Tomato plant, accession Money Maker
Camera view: vertical (180 deg); turntable rotation: 30 degrees
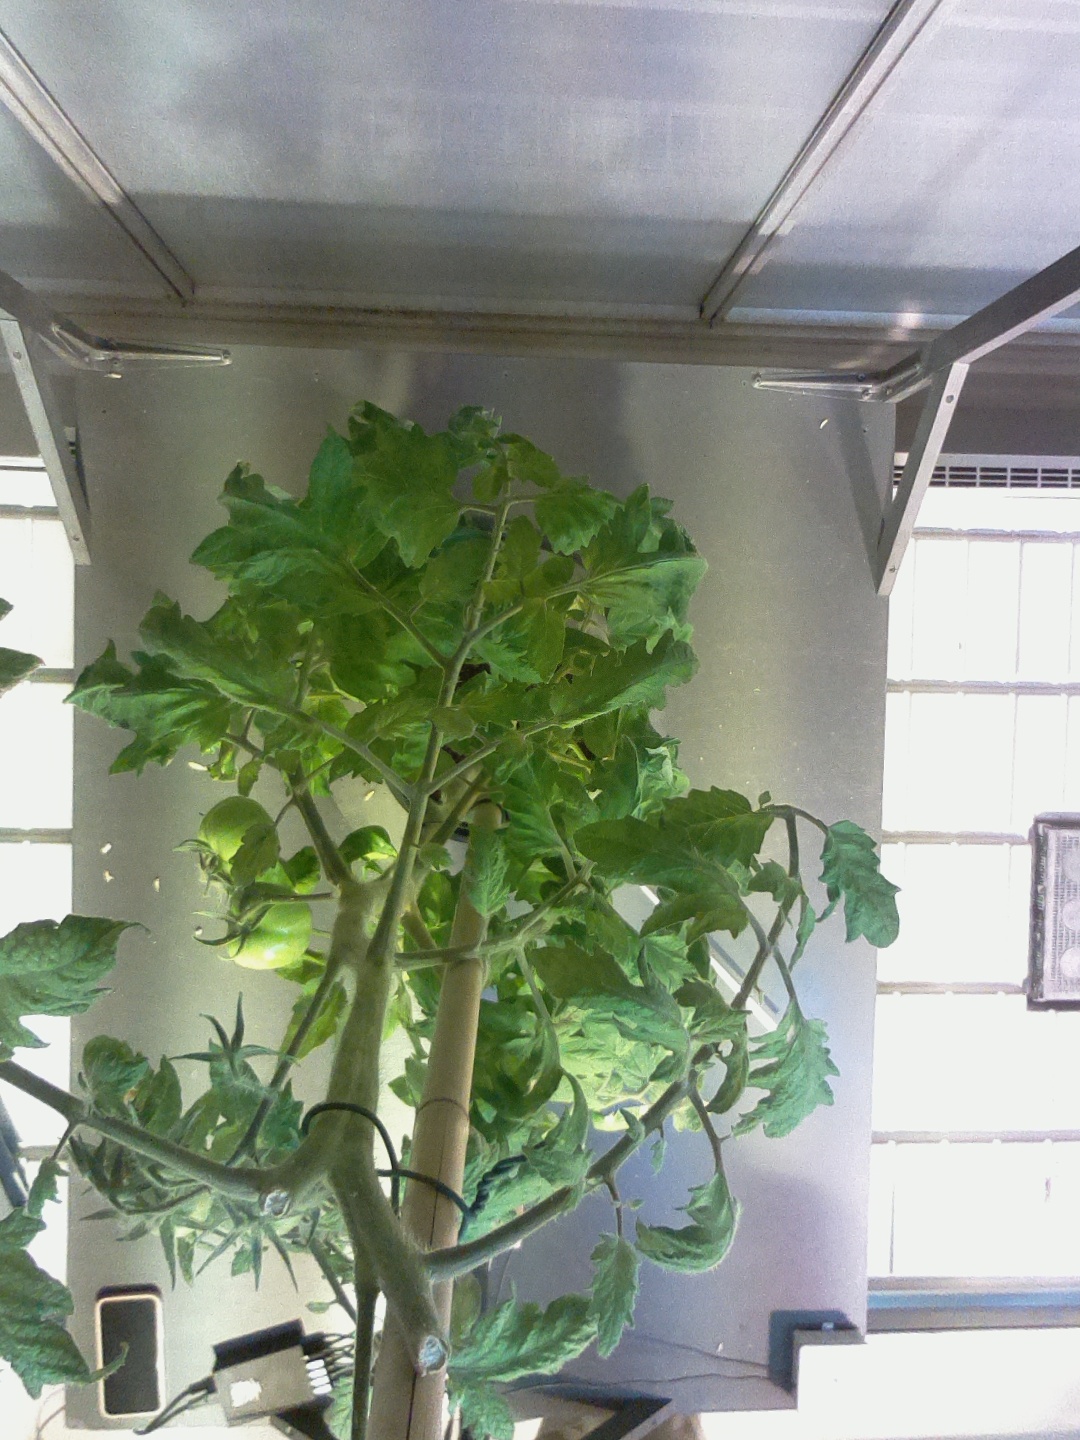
BBCH growth stage 78: 80% -90% of final fruit size